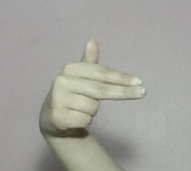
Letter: ghain